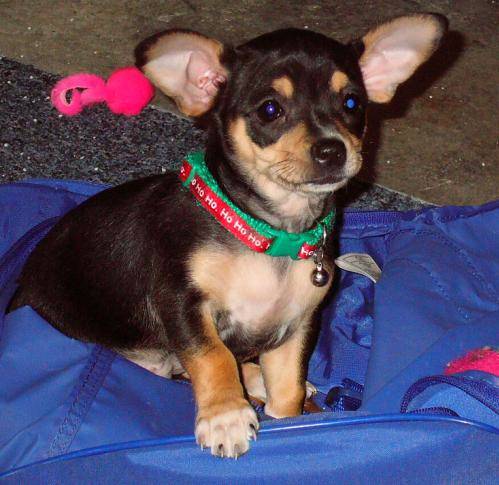
Label: dog